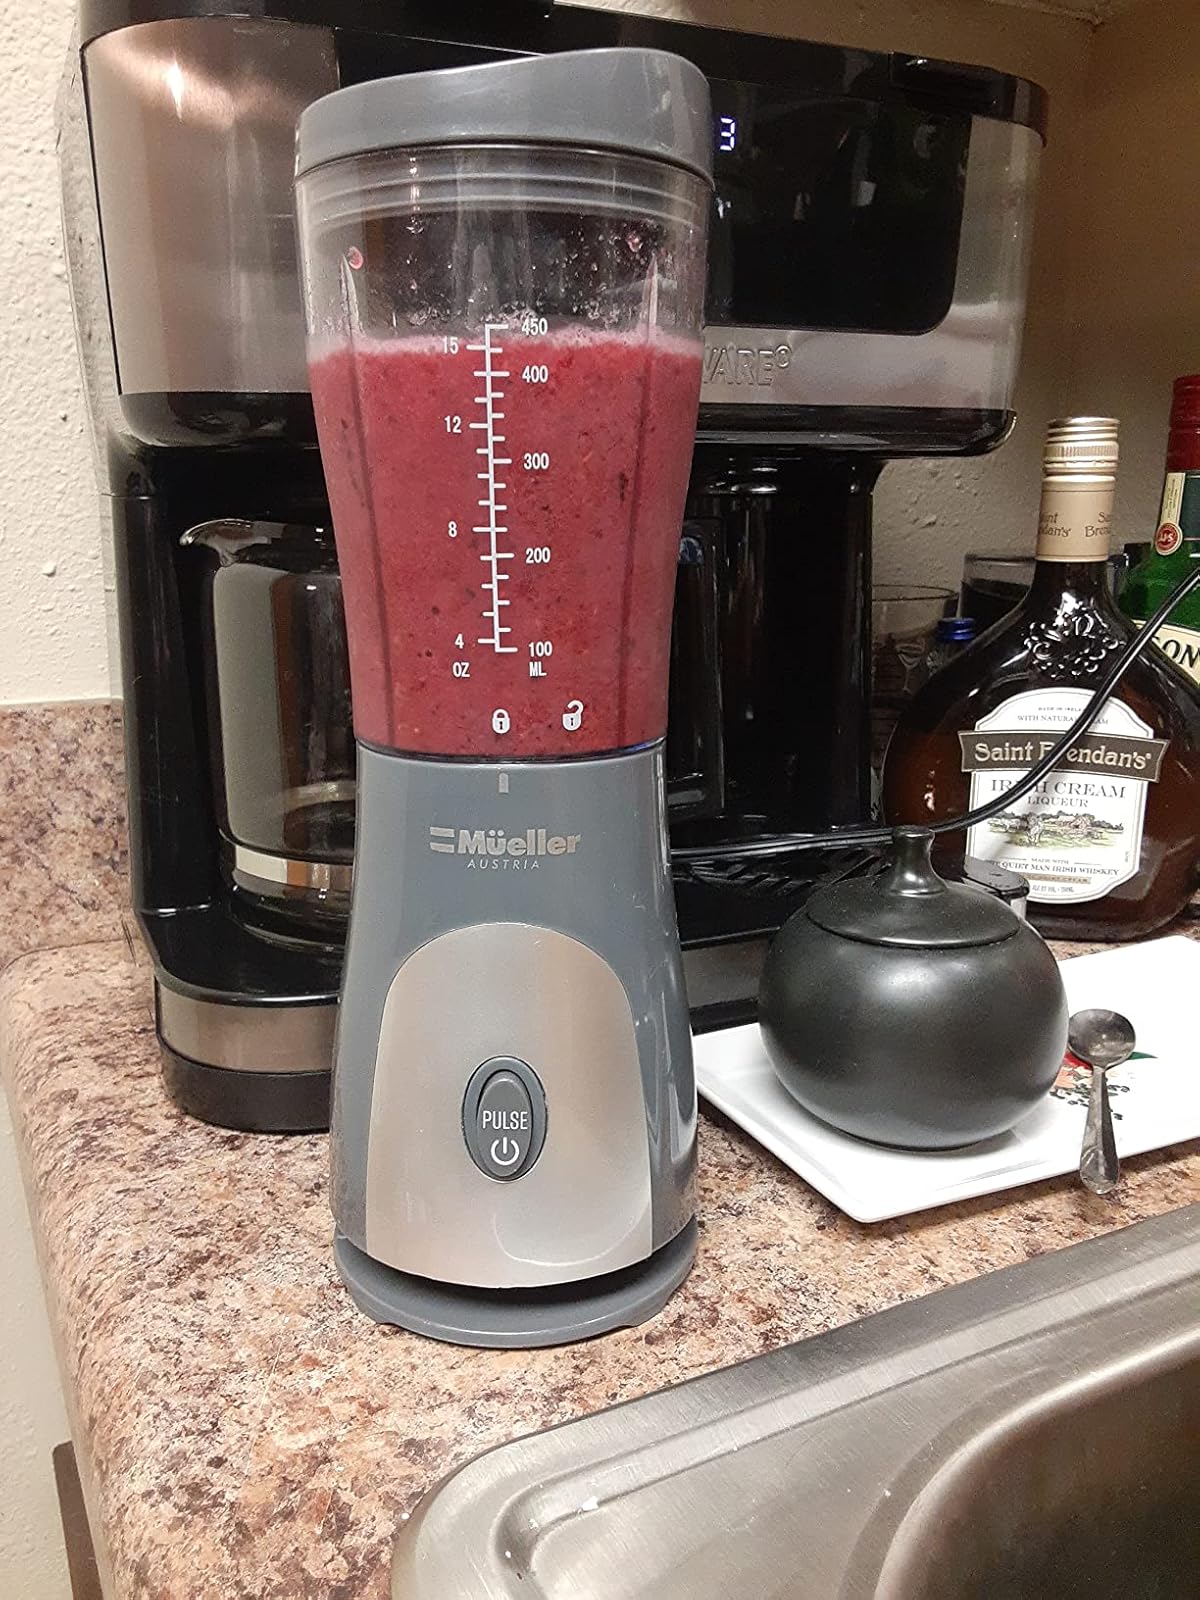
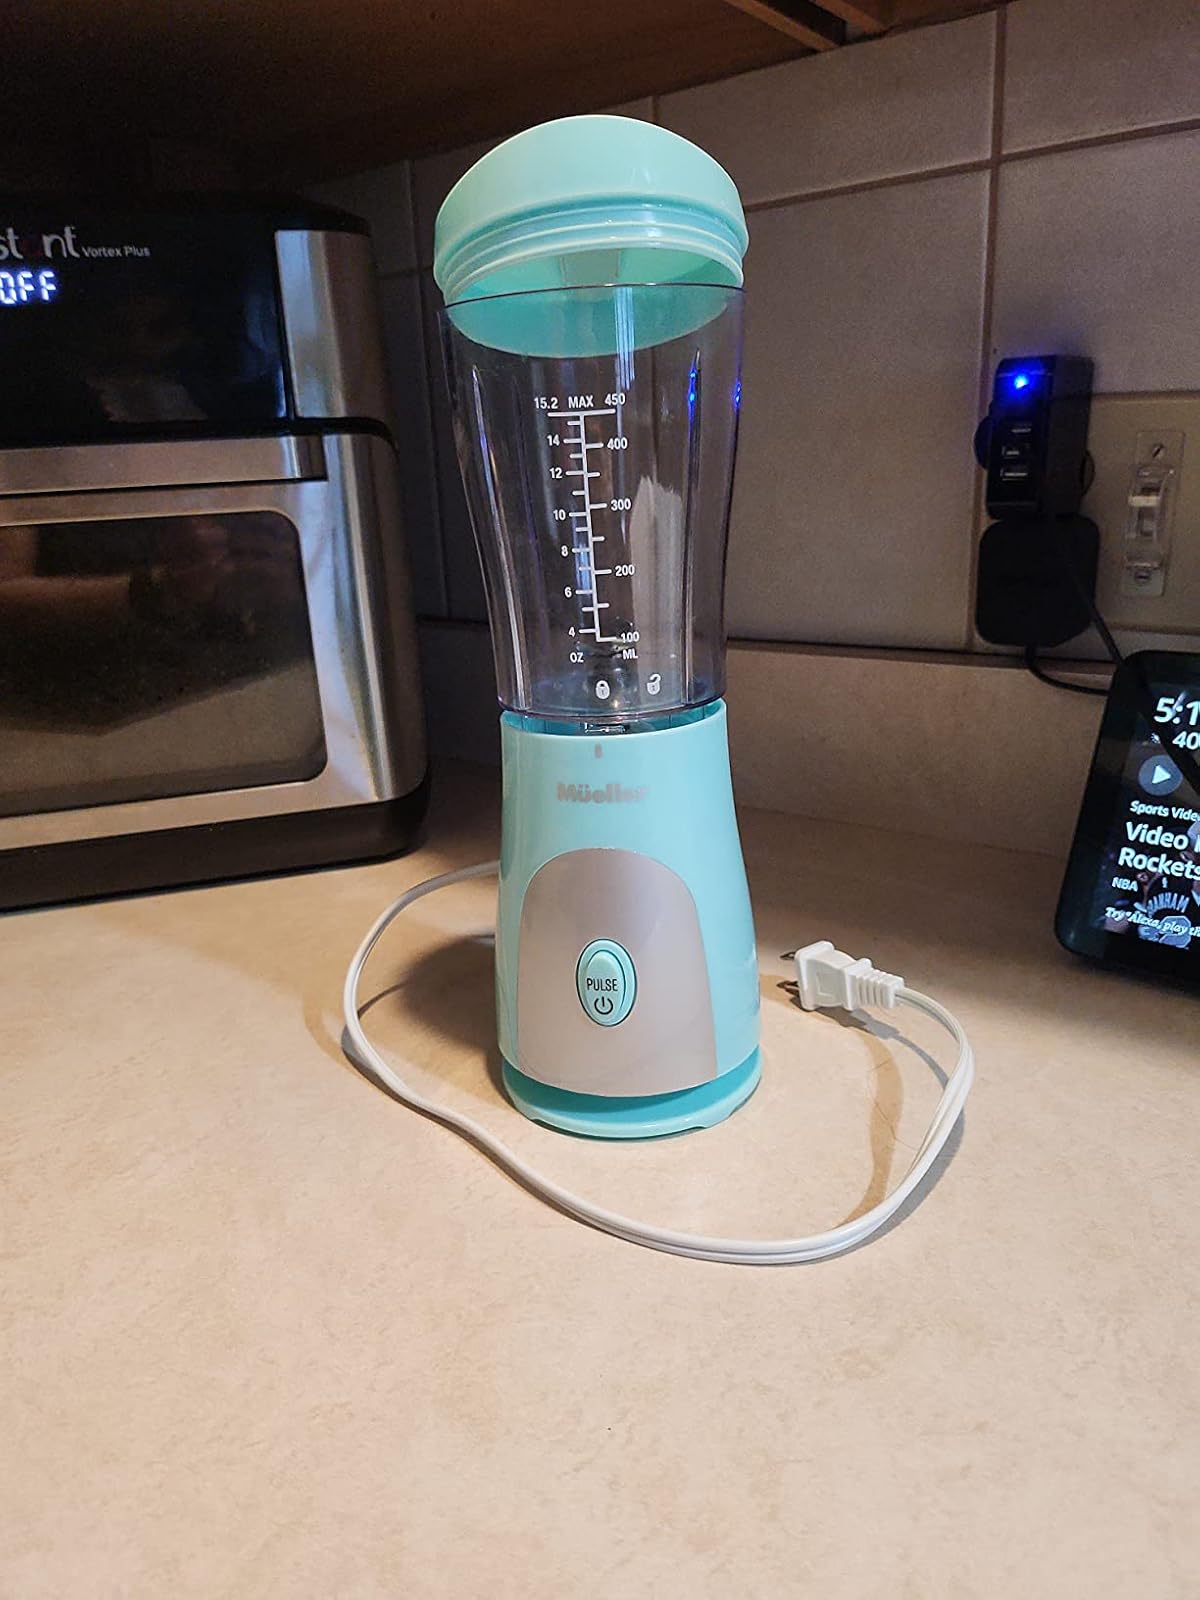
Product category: items_blender
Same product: no